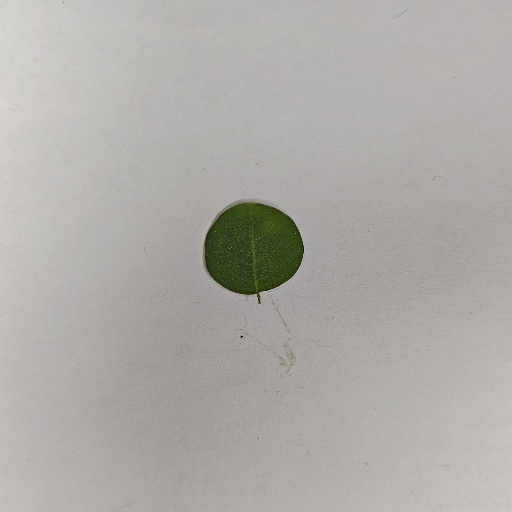
Species: Sojina
Leaf condition: Healthy Leaf